Millwood station (New York Central Railroad)

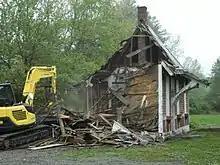
Demolition on May 9, 2012

After the line's passenger use ended, the station variously served as a real estate office and fruit and vegetable market.